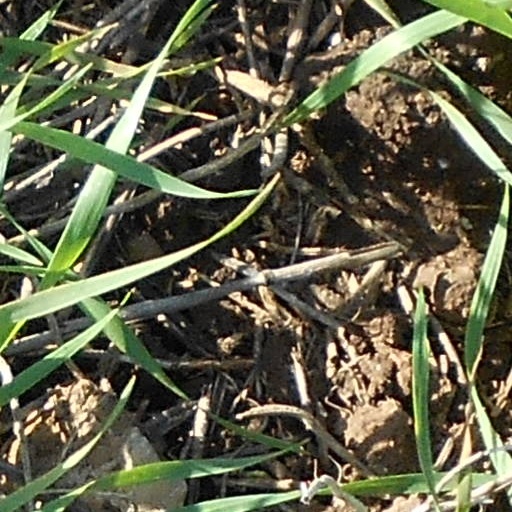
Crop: wheat